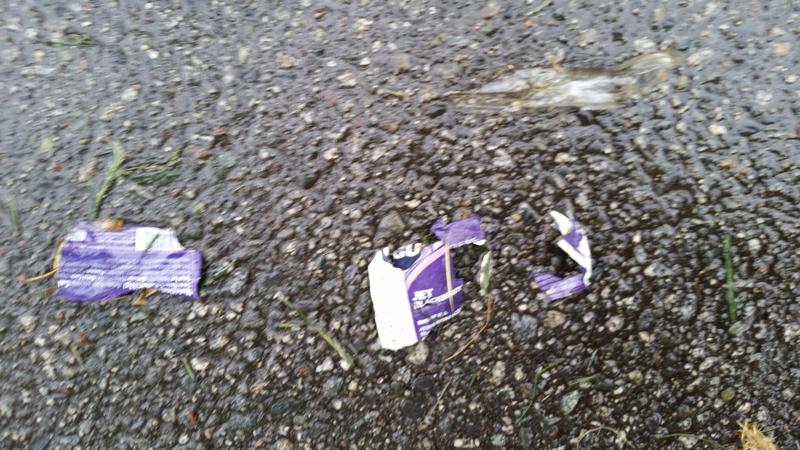
Waste category: trash